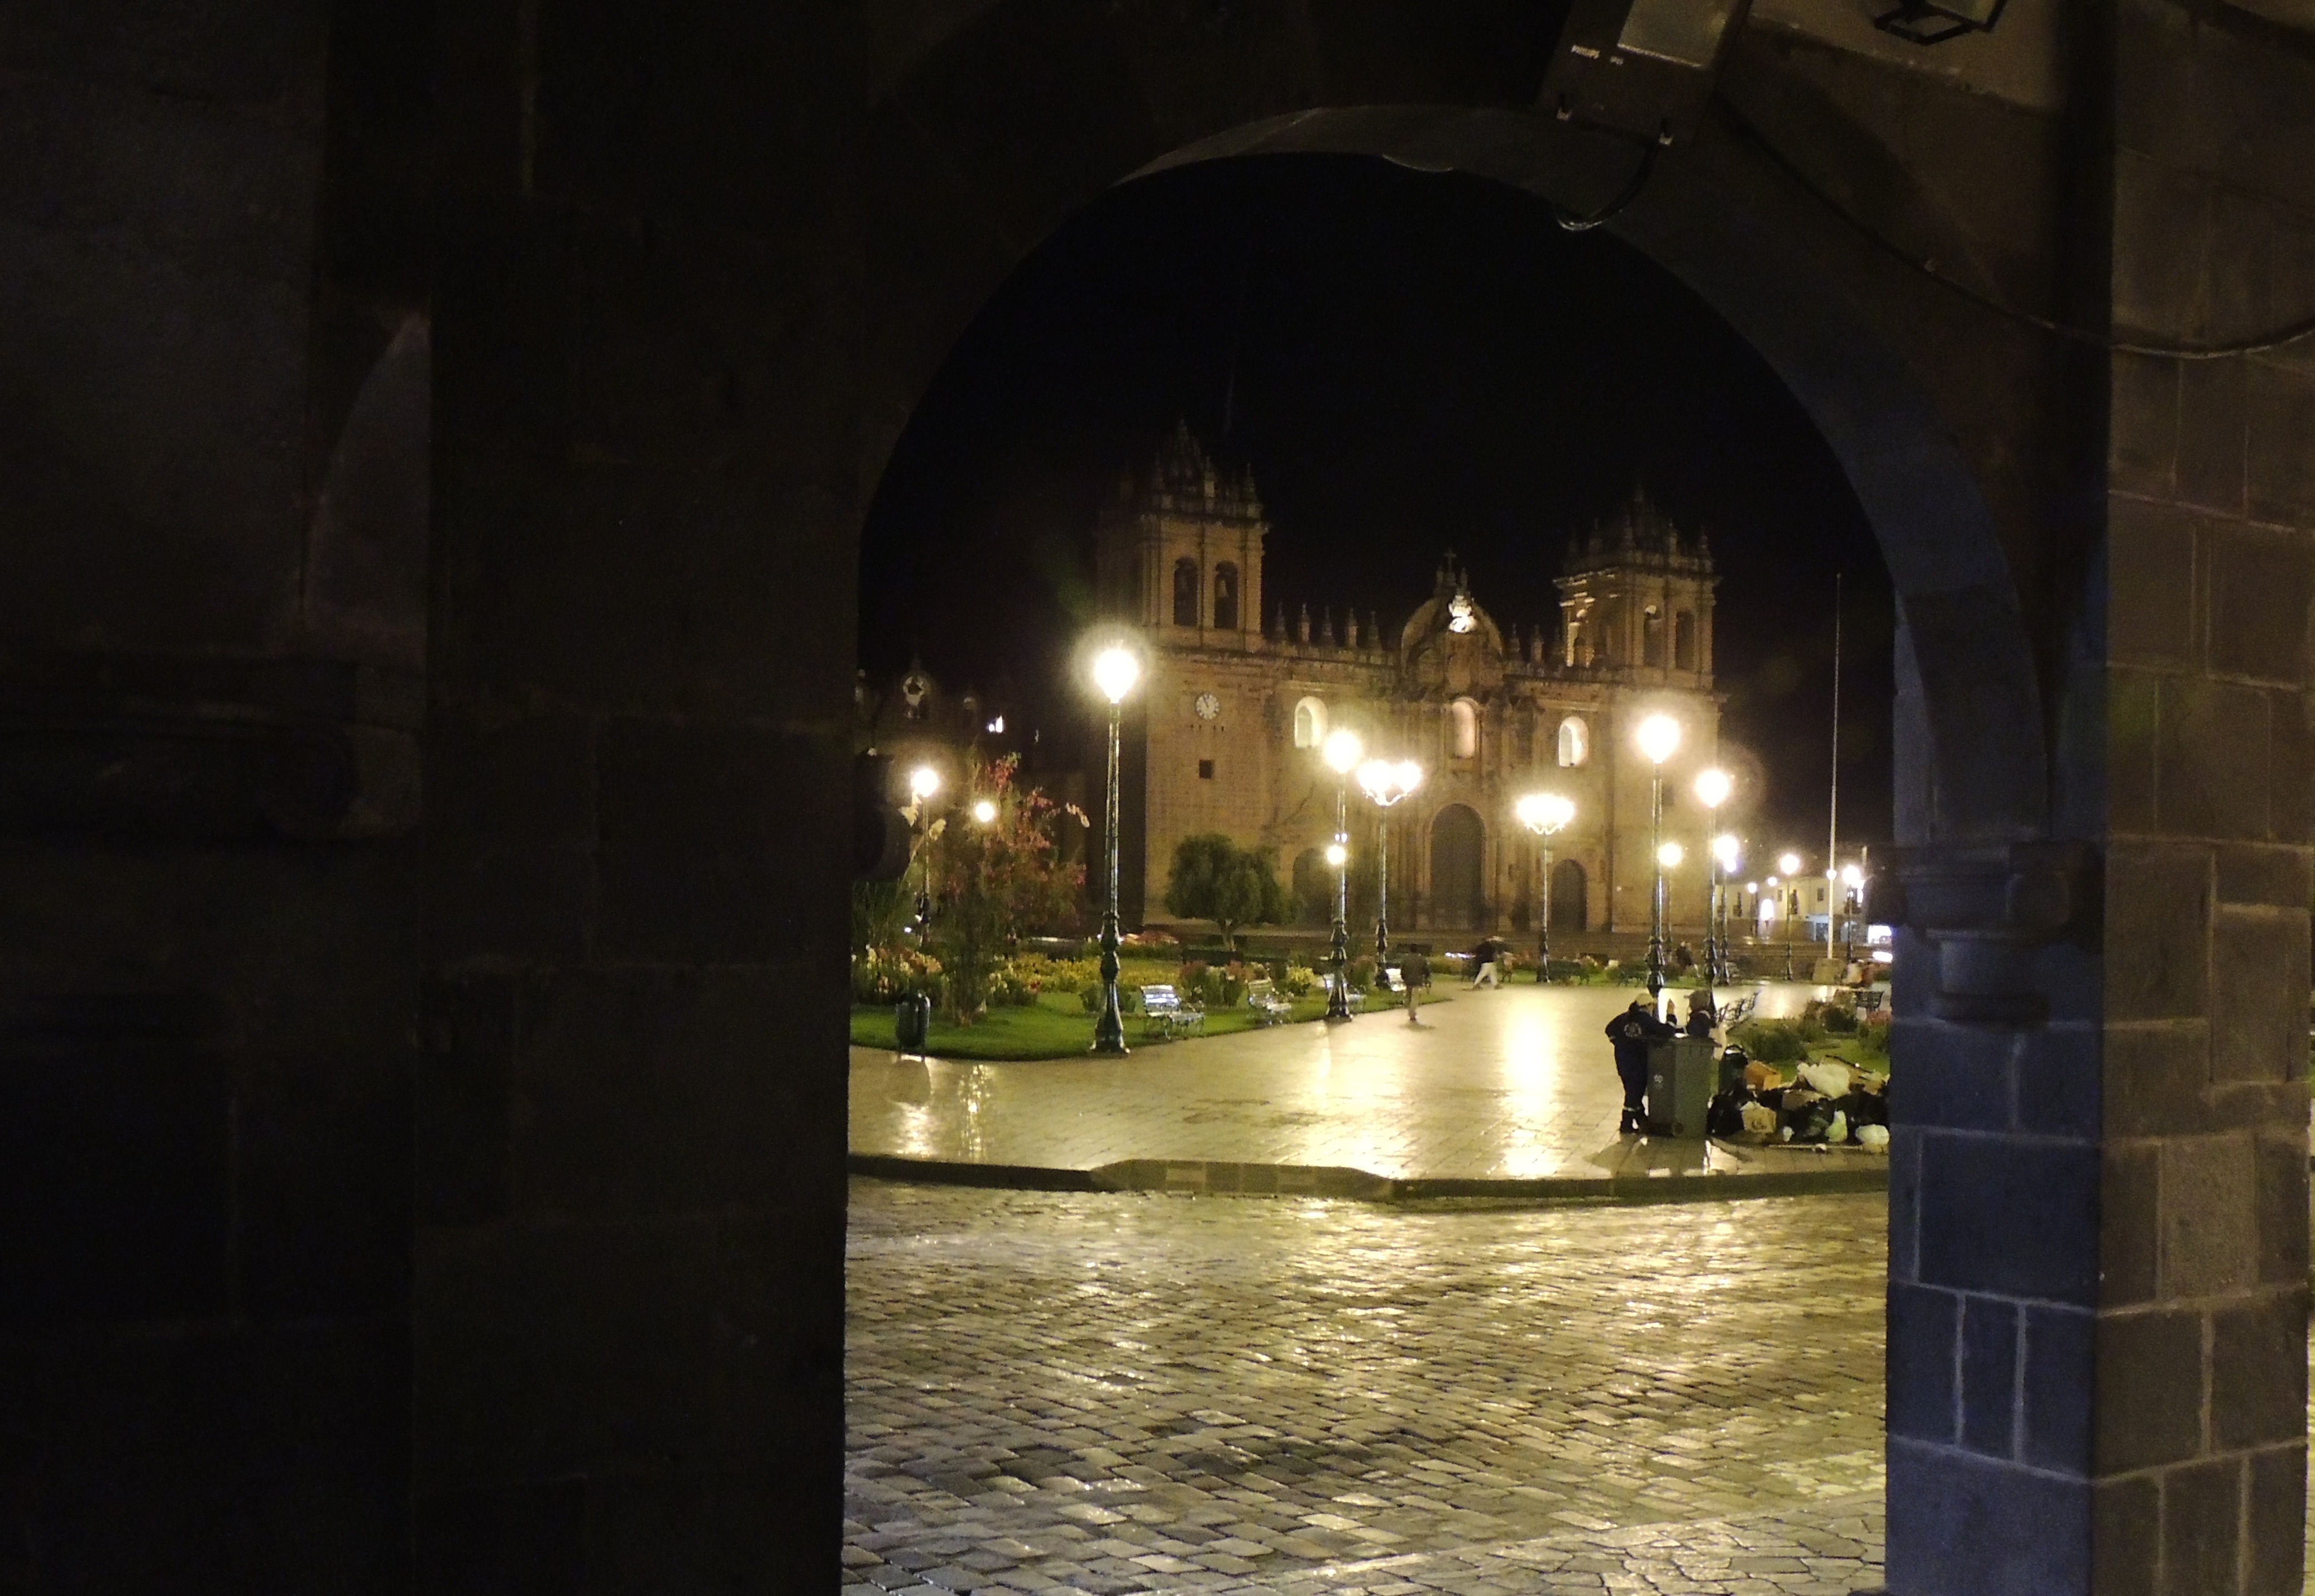
light, night, evening, reflection, darkness, lighting, waterway